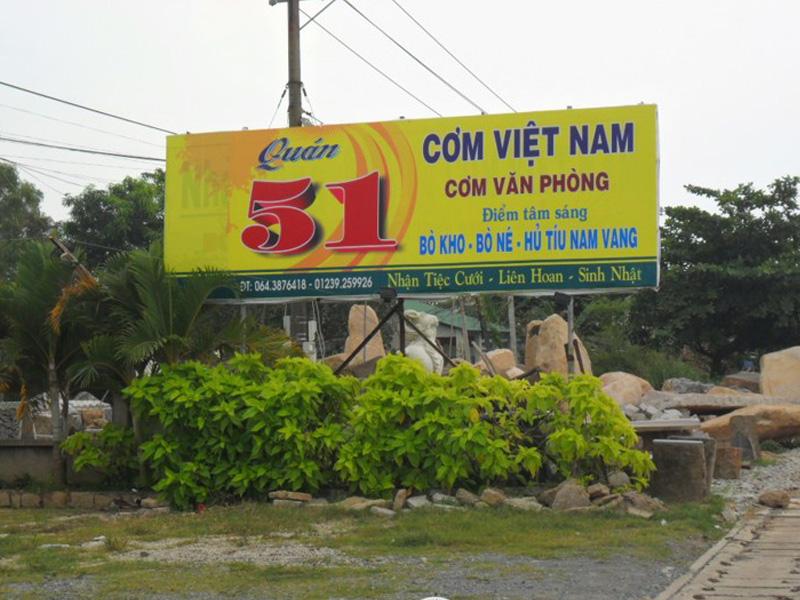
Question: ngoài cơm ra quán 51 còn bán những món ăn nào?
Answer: bán các loại điểm tâm sáng như bò kho, bò né, hủ tíu nam vang